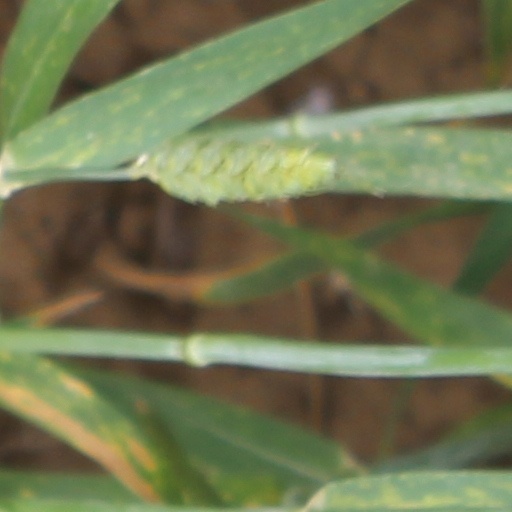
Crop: wheat